Michael Karkoc

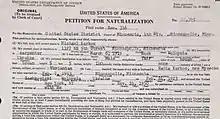
Karkoc's petition for naturalization

A man named Michael Karkoc immigrated to the U.S. in 1949 after claiming to the immigration authorities that he had performed no military service during the war. At that time, he said that he worked for his father until 1944 and then worked in a labor camp from 1944 until 1945. Ten years after immigrating he became a naturalized U.S. citizen.